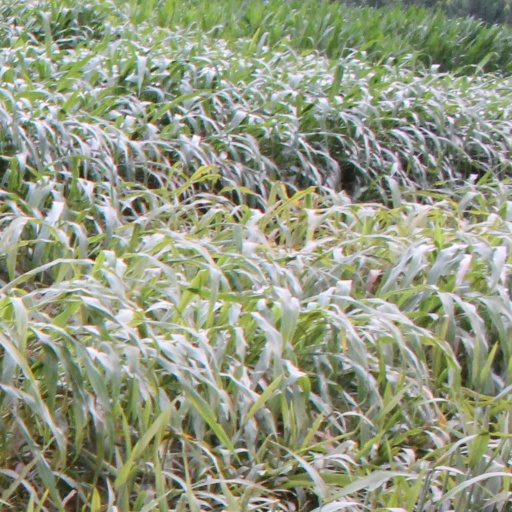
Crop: sorghum